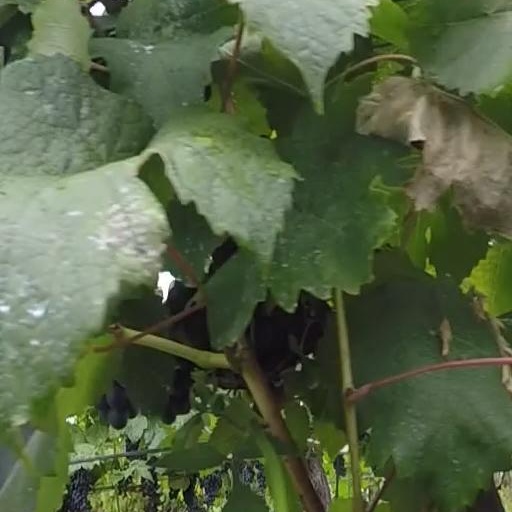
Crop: grape